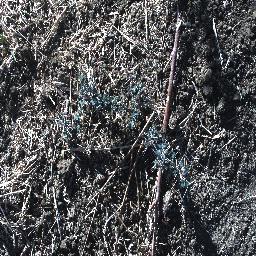
Label: prickly_acacia